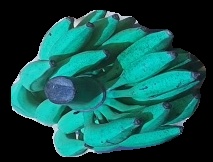
Variety: elakki-bale
Grade: grade3